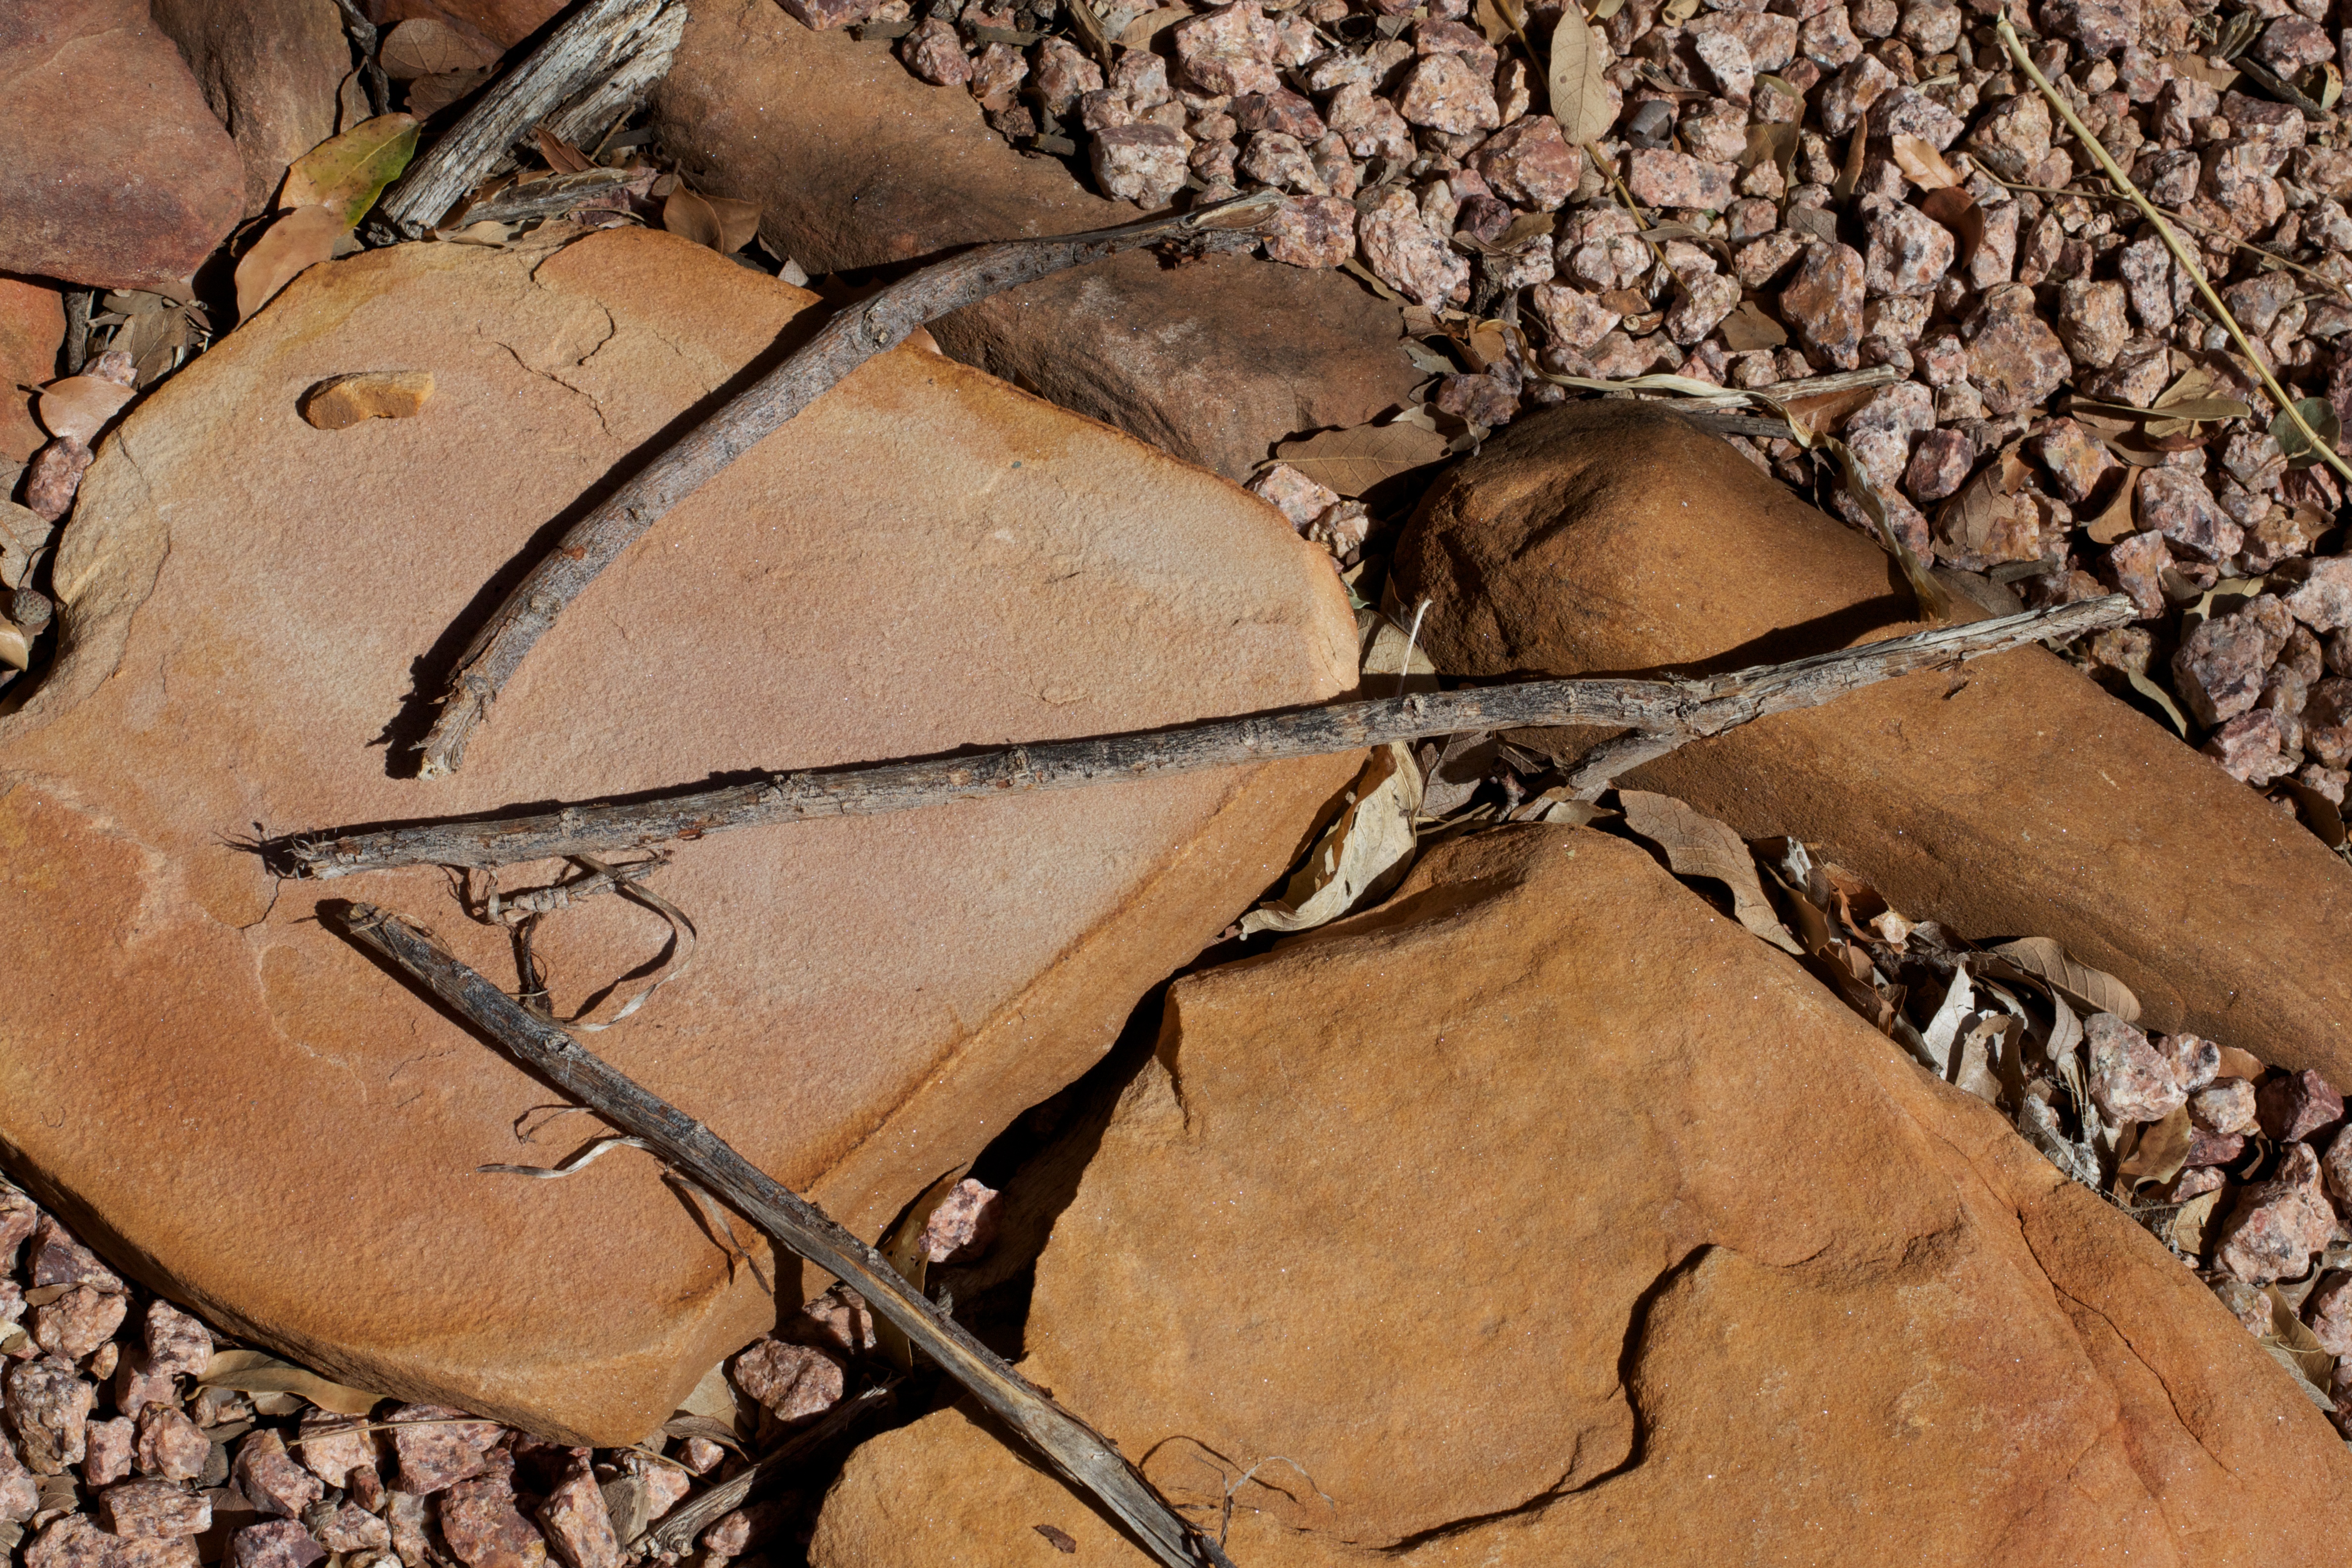
tree, rock, branch, wood, leaf, trunk, soil, geology